Simon Says (TV series)

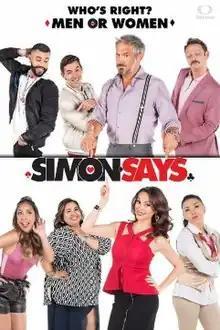

Simon Says (Spanish: "Simón dice") is a Mexican sitcom that premiered on Las Estrellas on 24 July 2018. The series is created and produced by Pedro Ortiz de Pinedo for Televisa. The series stars Arath de la Torre, Nora Salinas, Ricardo Fastlicht, Dalilah Polanco, Sergio Ochoa, Claudia Acosta, Carlos Speitzer, and María Chacón.